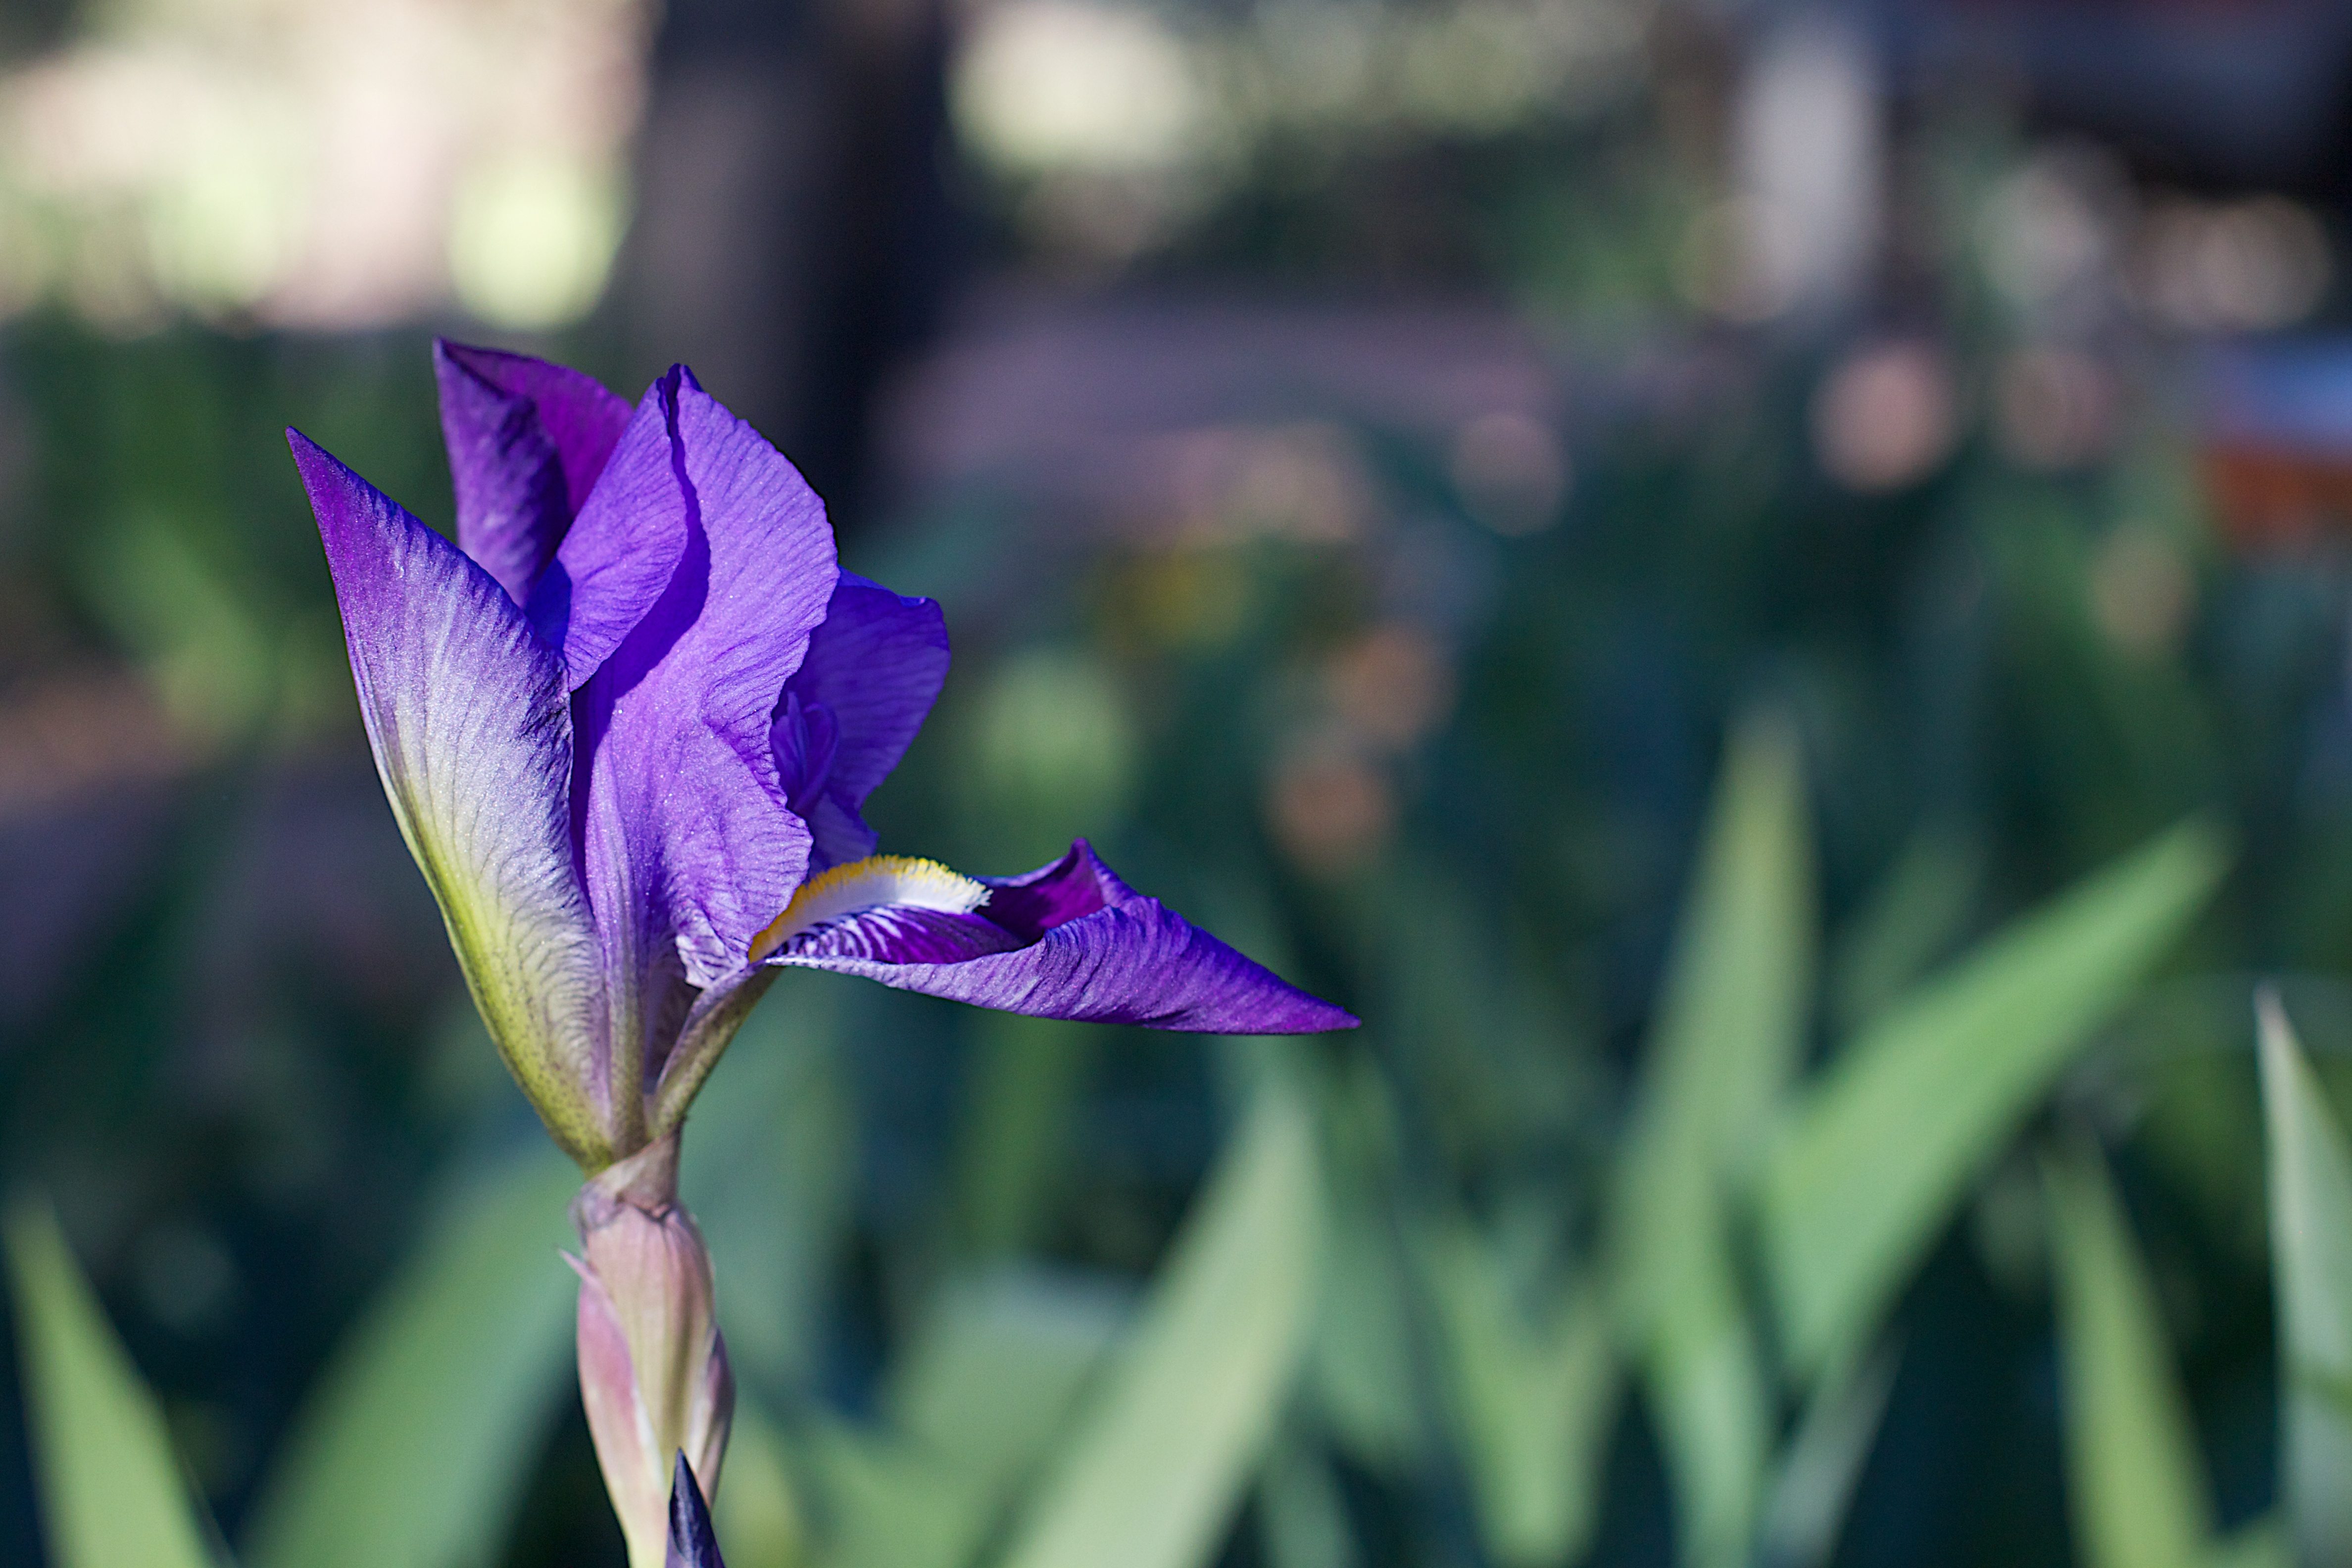
nature, grass, plant, flower, petal, green, botany, flora, wildflower, close up, iris, eye, 2011365, macro photography, flowering plant, plant stem, land plant, iris family